Peculiar galaxy

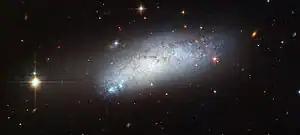
ESO 162-17 is an example of a peculiar galaxy which is 40 million light-years away in the constellation Carina.

A peculiar galaxy is a galaxy of unusual size, shape, or composition. Between five and ten percent of known galaxies are categorized as peculiar. Astronomers have identified two types of peculiar galaxies: "interacting galaxies" and "active galactic nuclei" (AGN).